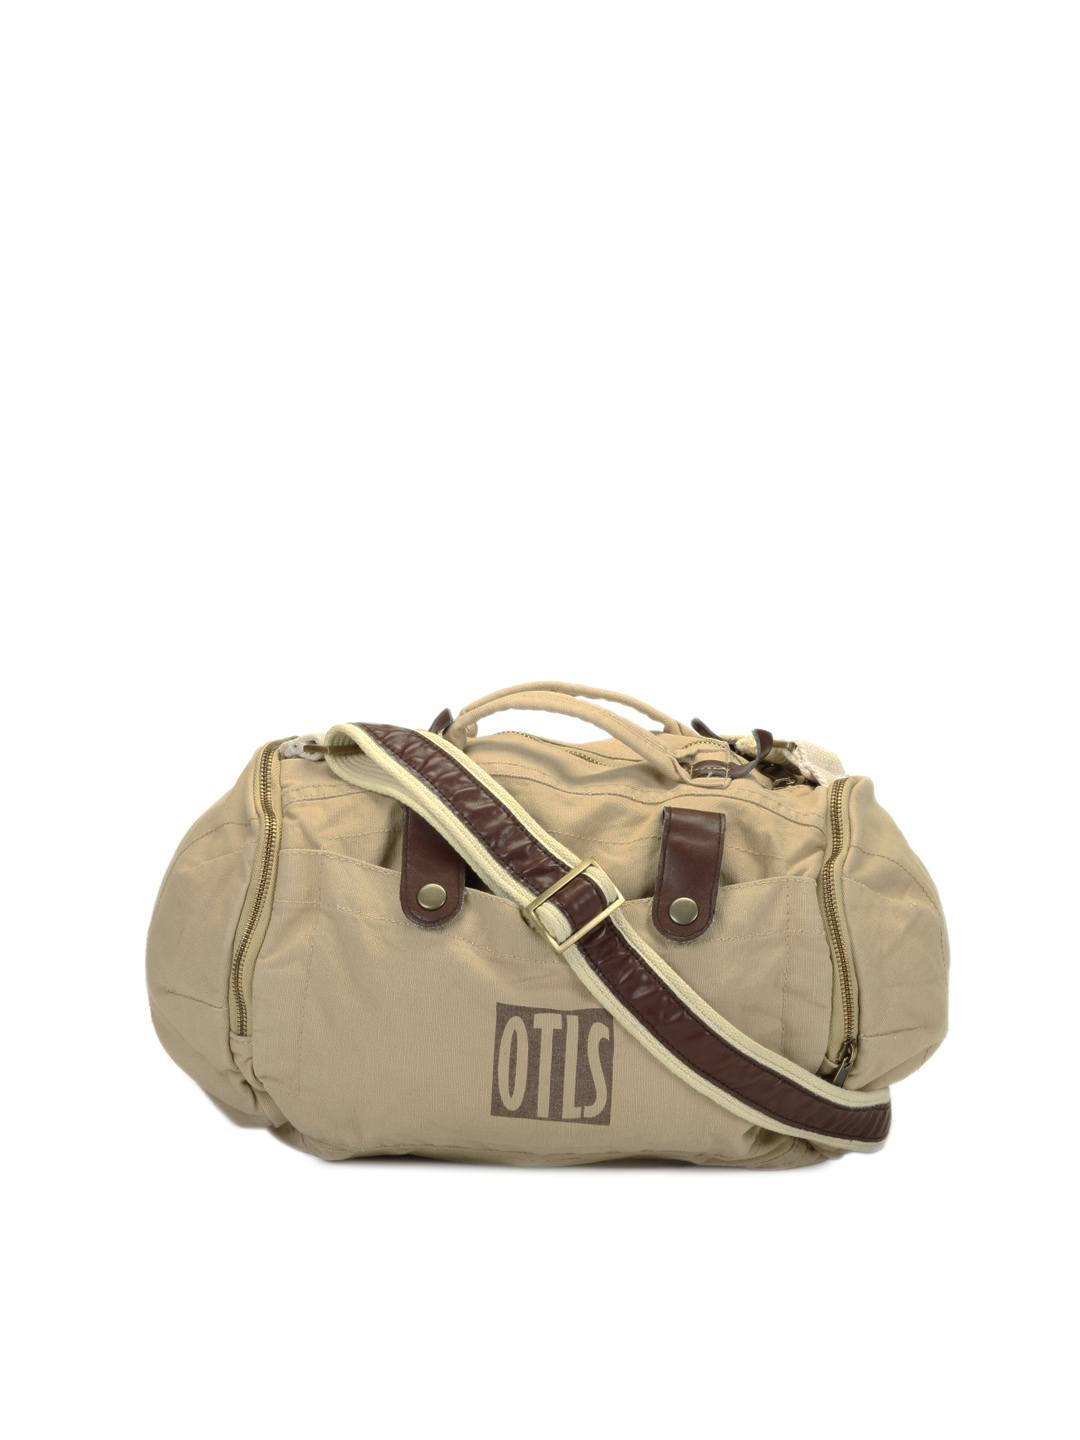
OTLS Unisex Beige Duffle Bag
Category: Accessories / Bags / Duffel Bag
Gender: Unisex
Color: Beige
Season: Summer 2012
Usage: Casual